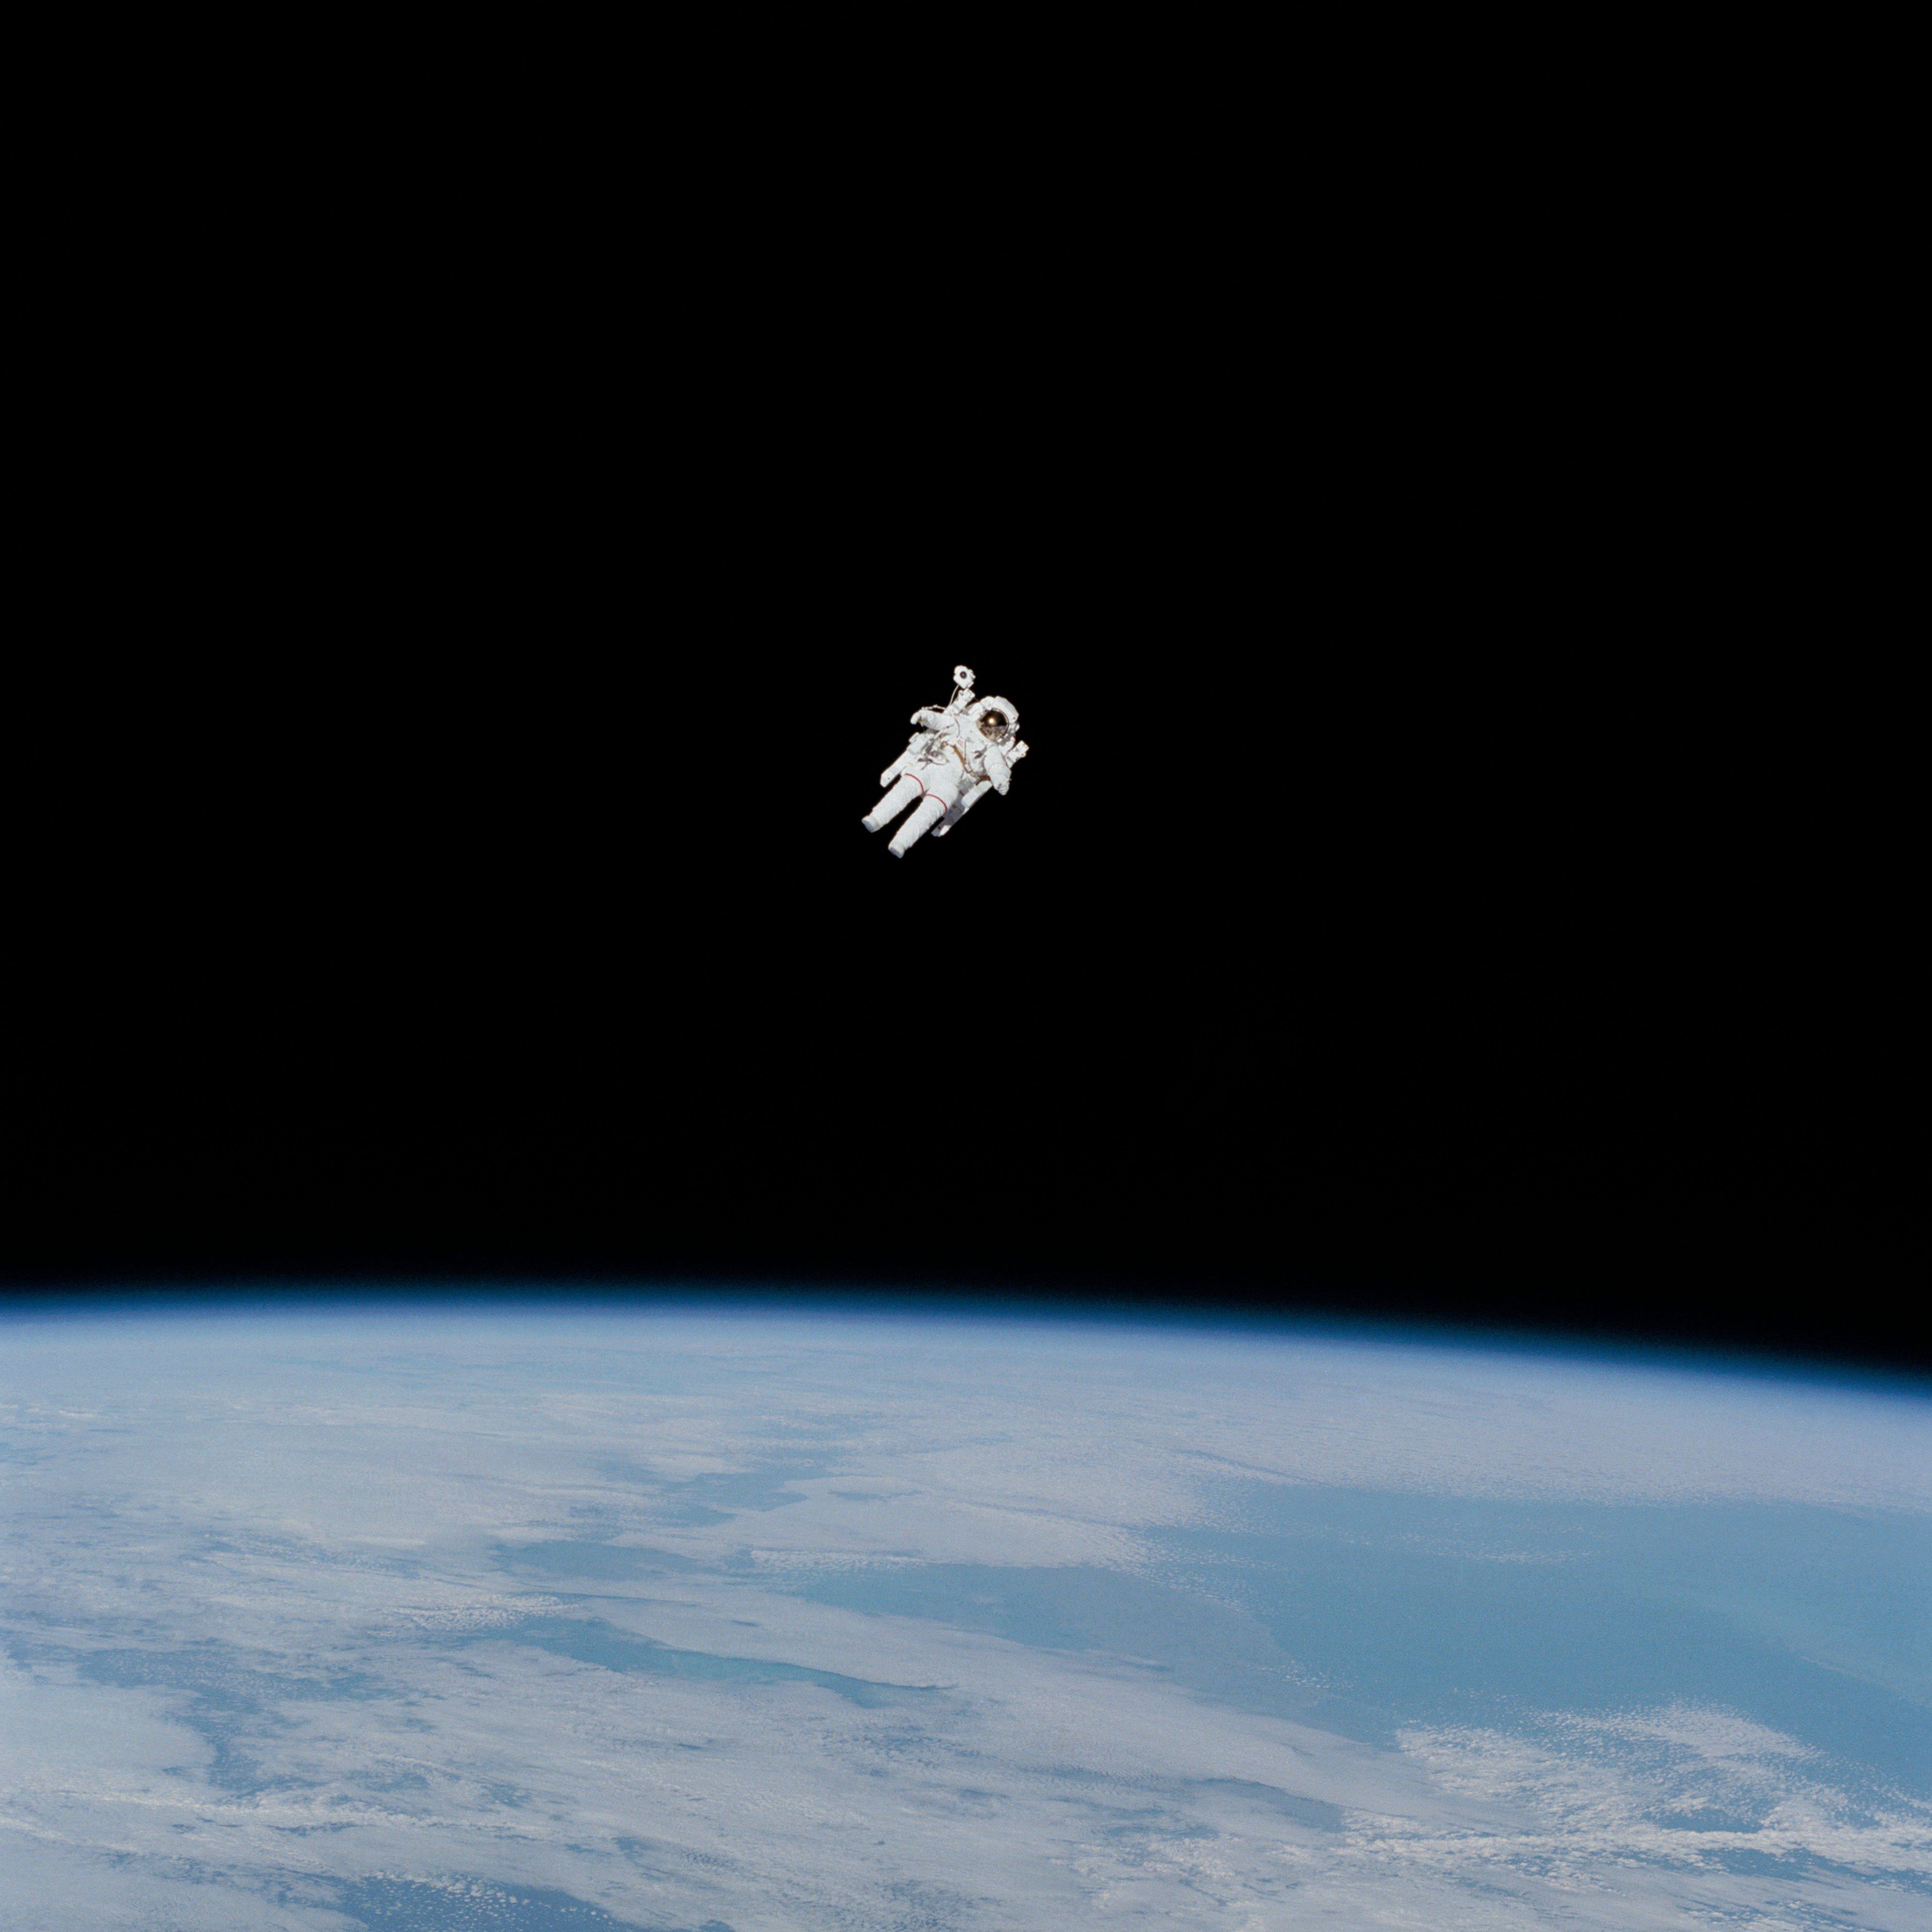
person, sky, atmosphere, vehicle, space, floating, moon, astronaut, outer space, earth, planet, astronomical object, atmosphere of earth